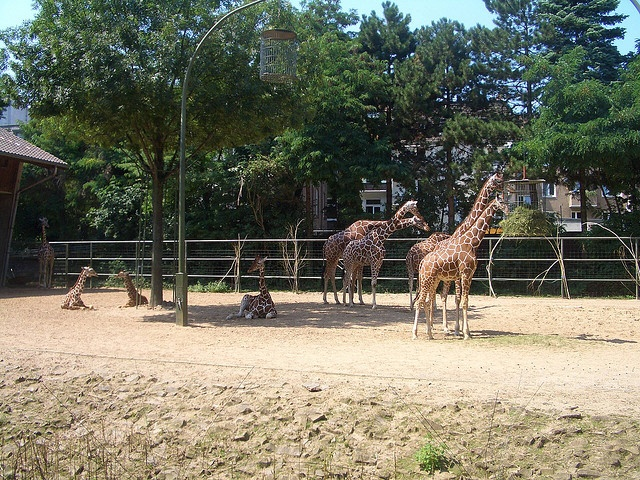
a fence that has a bunch of giraffe in it
a family of giraffes stand in a zoo enclosure
Several giraffes standing and laying in an enclosed area.
A group of zebras sitting in a dirt area next to a fence.
A group of giraffes are in their pen.